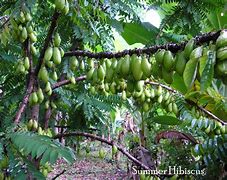
Label: others